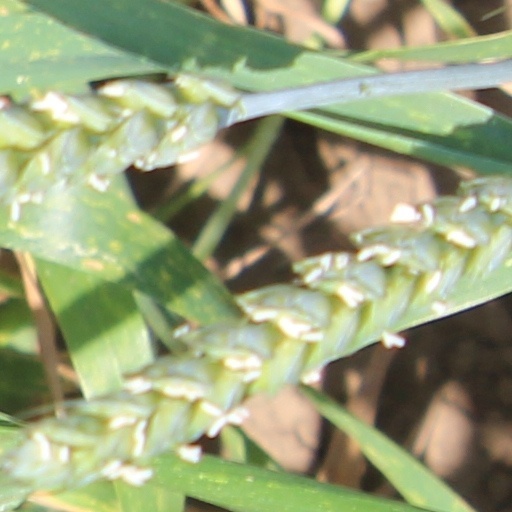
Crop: wheat